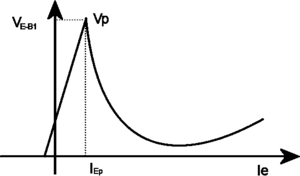
Negativ differentiel modstand
Unijunction-transistors (UJT) karakteristik med negativ differentiel modstand efter Iep på førsteaksen.
En komponent eller et kredsløbs dynamiske modstand eller differentielle modstand er defineret ved: R(I)=dU/dI eller R=dU/dI, hvor R er den dynamiske modstand ved hhv. strømmen I eller spændingen U, U er spændingen over komponenten og I er strømmen gennem komponenten.